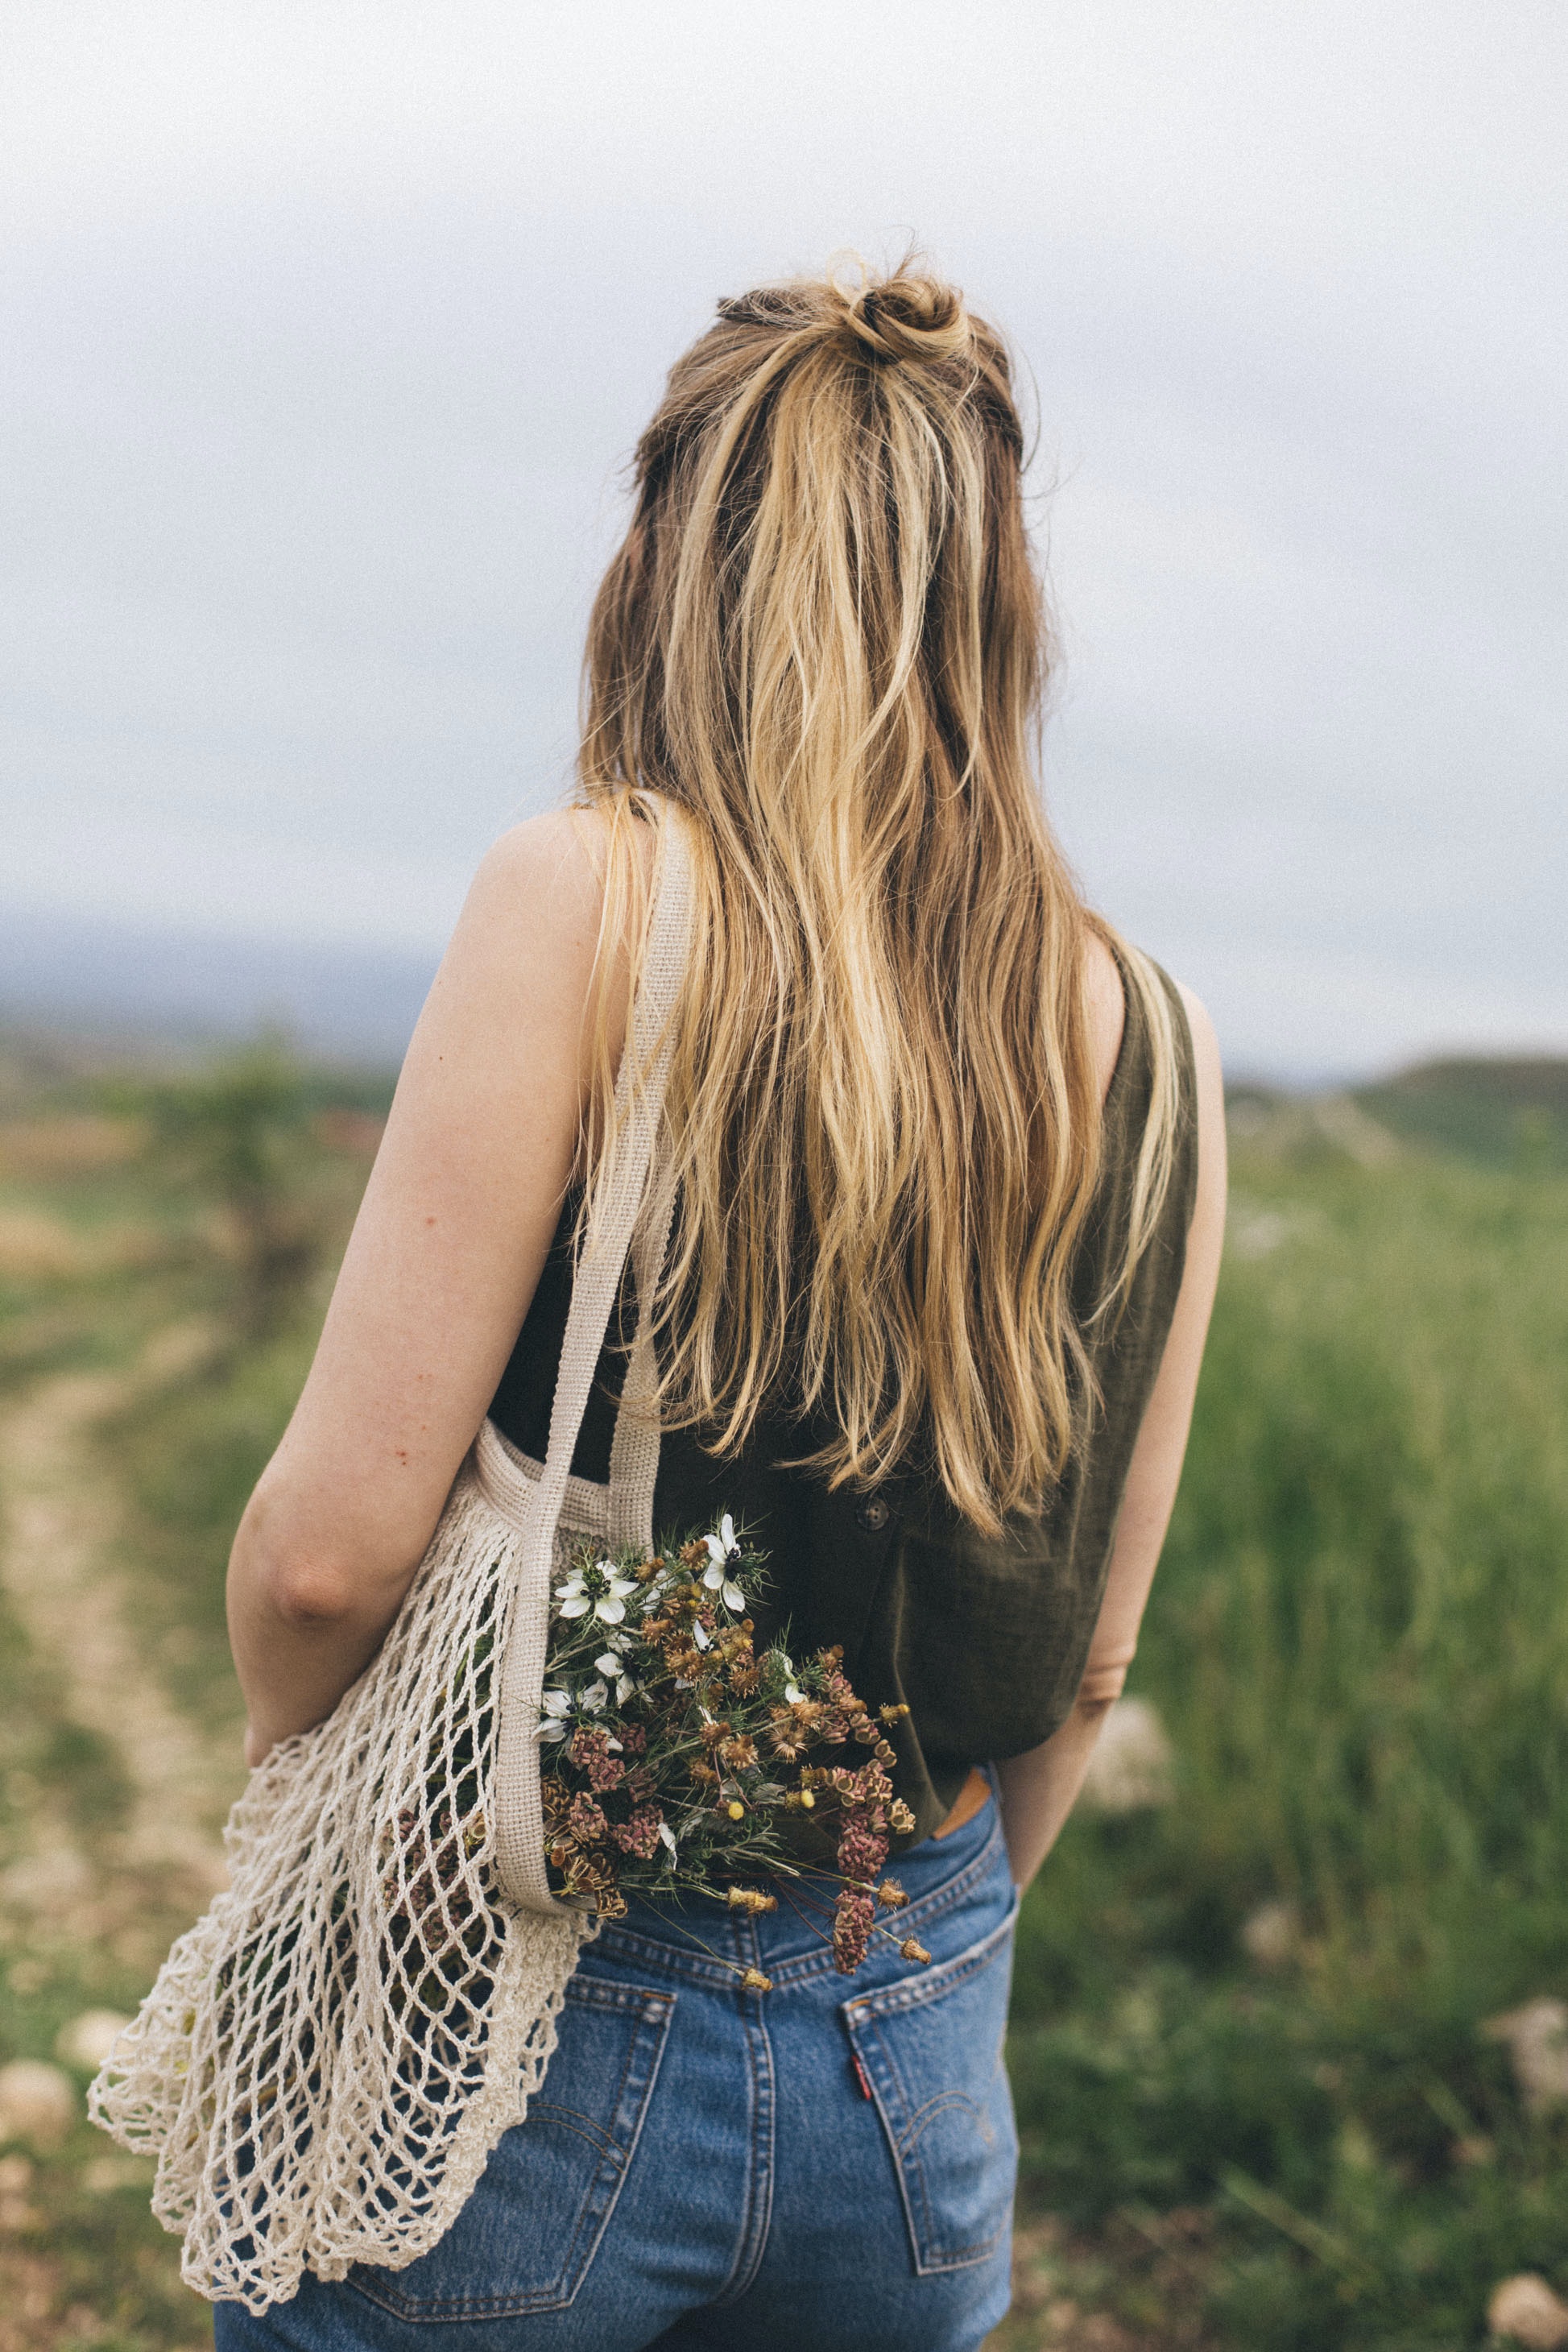
woman, clothing, jeans, hairstyle, shoulder, sky, sleeve, waist, happy, street fashion, grass, People in nature, grassland, sleeveless shirt, trunk, denim, t shirt, thigh, long hair, landscape, human leg, layered hair, pattern, blond, electric blue, brown hair, surfer hair, abdomen, sitting, fashion accessory, back, soil, jewellery, prairie, top, field, hair coloring, photo shoot, rock, vacation, portrait photography